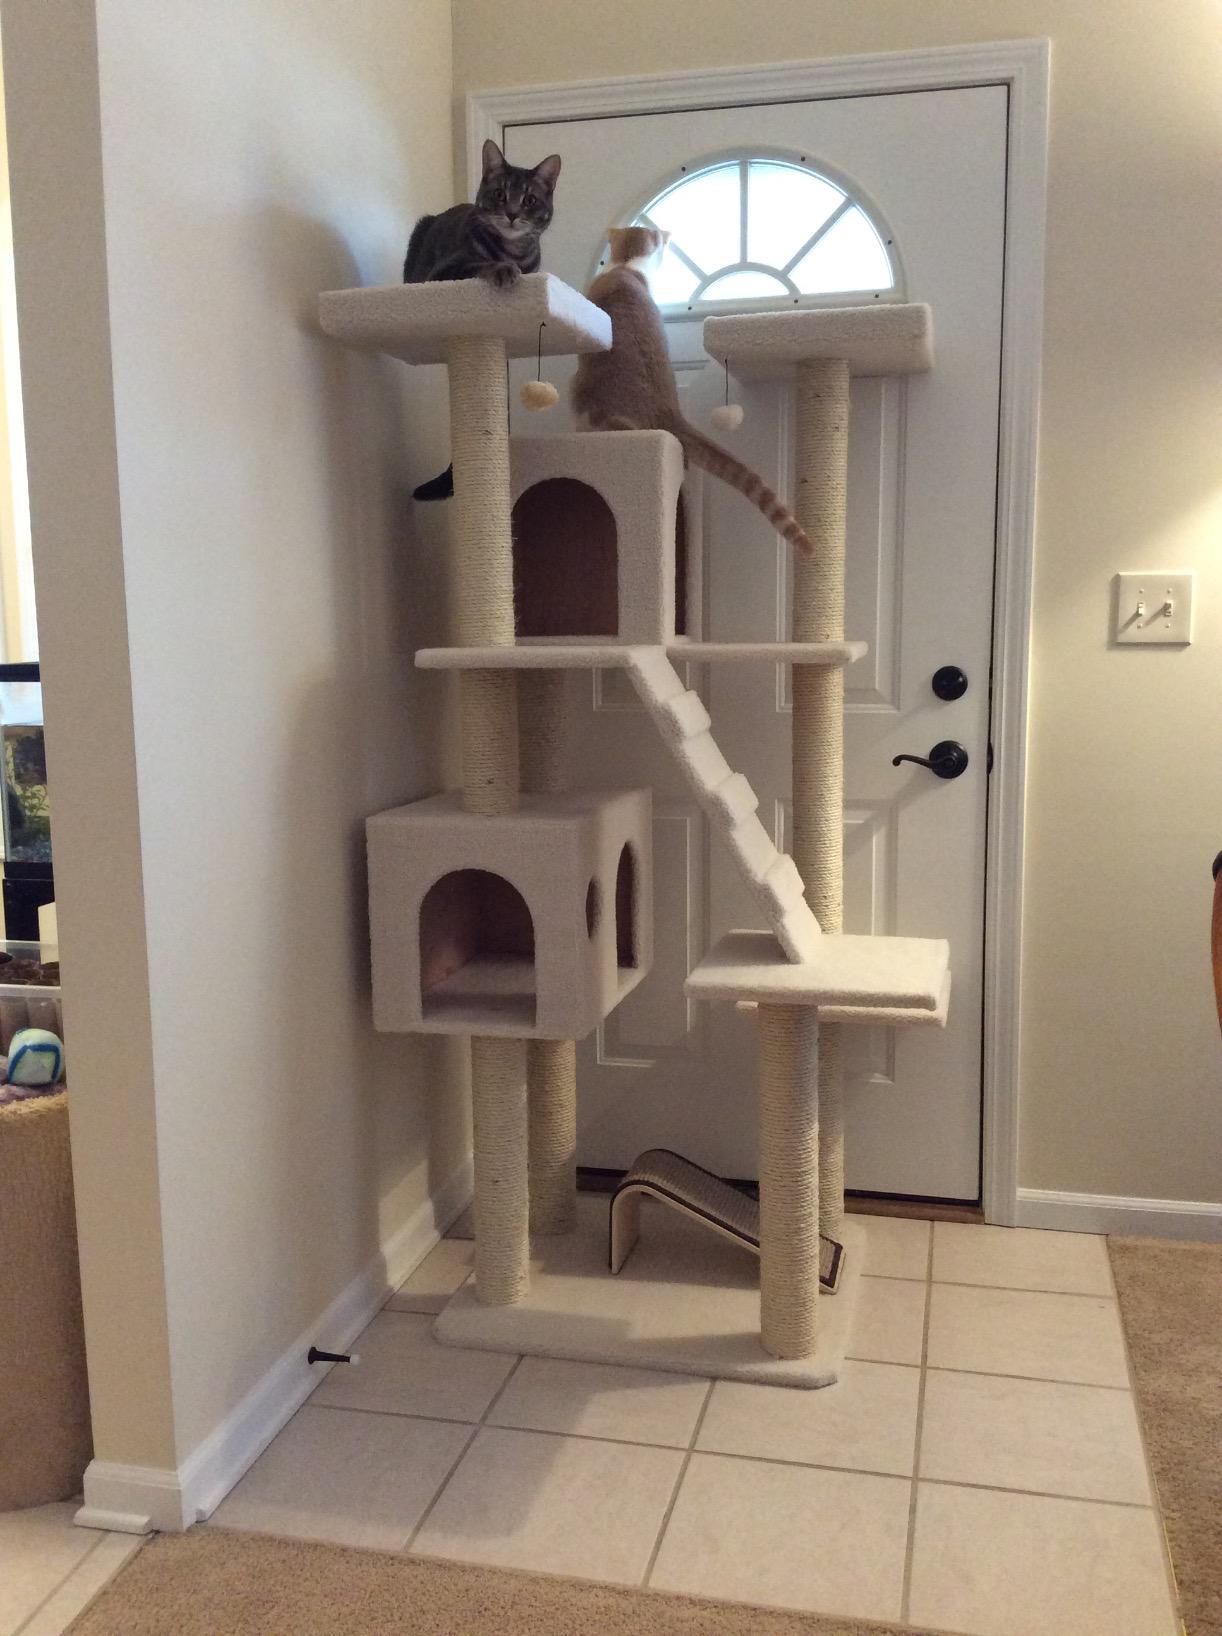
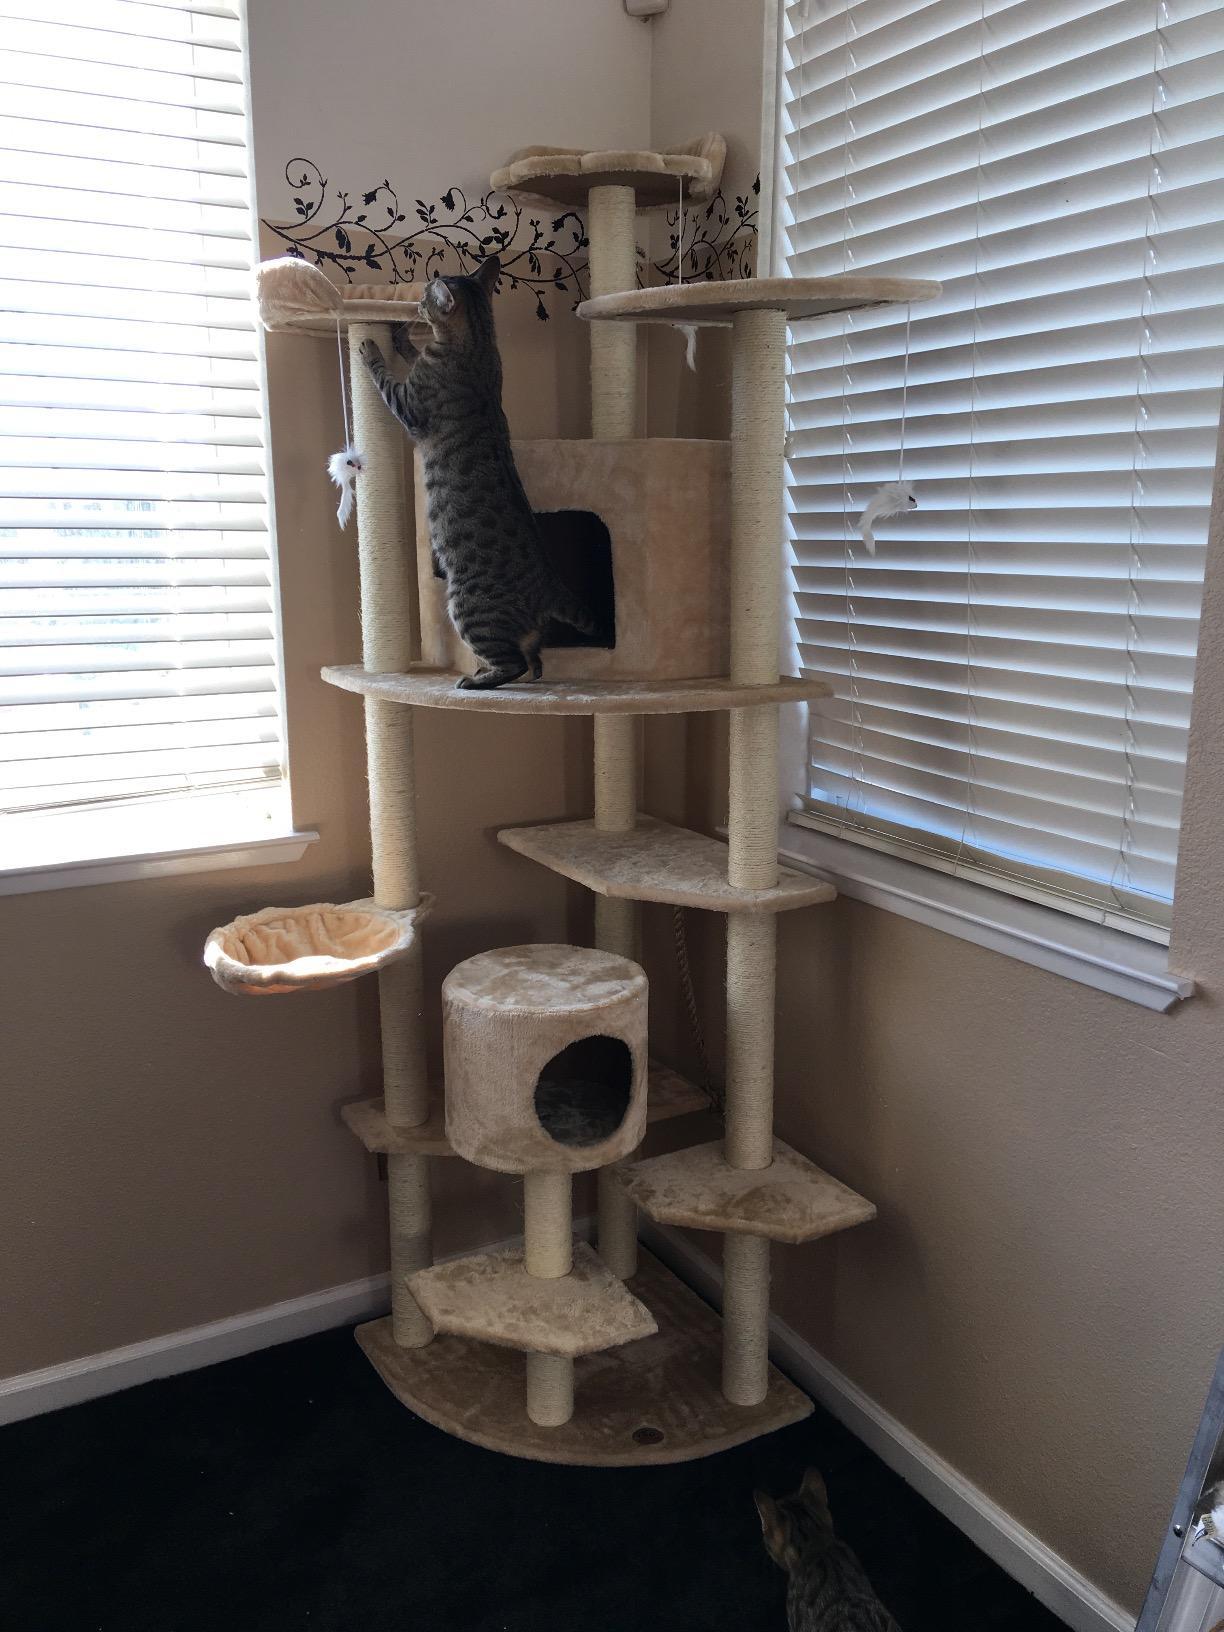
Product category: items_cat tree
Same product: no